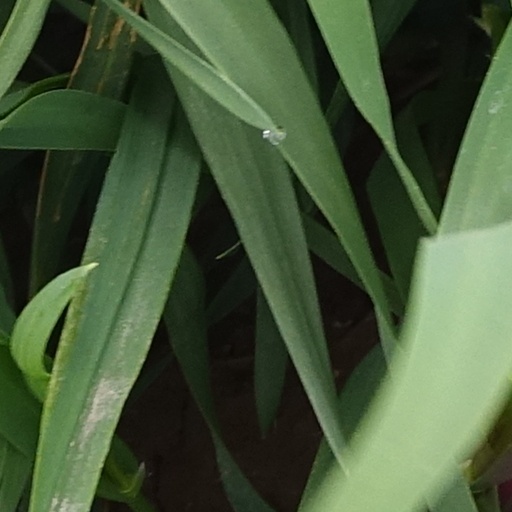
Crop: wheat